Bayugan

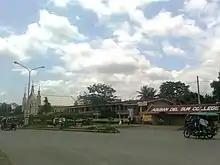
Agusan del Sur College, a private college institution in Bayugan.

Agusan del Sur Pilot Laboratory School, or commonly known as ADSPILS, is a Public Elementary School. ADSPILS is the only Special Science Elementary School in the city. The school has about 600 pupils with over 3 sections in each grade, Science Class, Best Class and Crack.